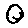
Label: 0